Tom Malone (musician)

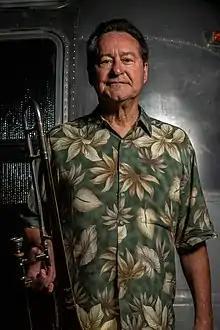
Malone in 2019

Tom "Bones" Malone (born June 16, 1947) is an American jazz musician, arranger, and producer. As his nickname implies, he specializes on the trombone but he also plays saxophone, trumpet, tuba, flute, and bass guitar. He has been a member of the Blues Brothers, Saturday Night Live Band, Blood, Sweat & Tears, and the CBS Orchestra, the house band for the "Late Show with David Letterman".